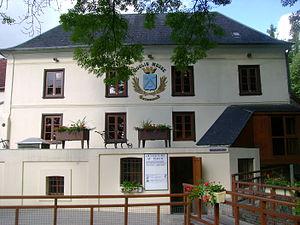
La façade du Moulin-Musée
La région Nord-Pas-de-Calais recense plus de deux-cents musées. Parmi eux, 47 sont labellisés Musée de France.
Le Moulin-musée Wintenberger est un musée appartenant à la commune de Frévent, se situant sur les bords de la Canche, consacré à la sauvegarde de la mémoire agricole du Ternois. Il abrite également la Maison du Tourisme de Frévent.